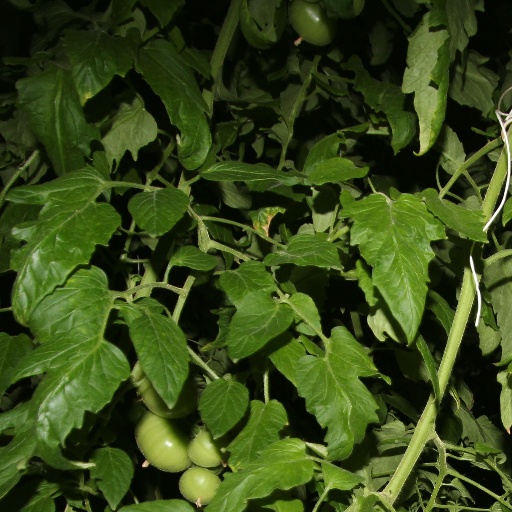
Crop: tomato